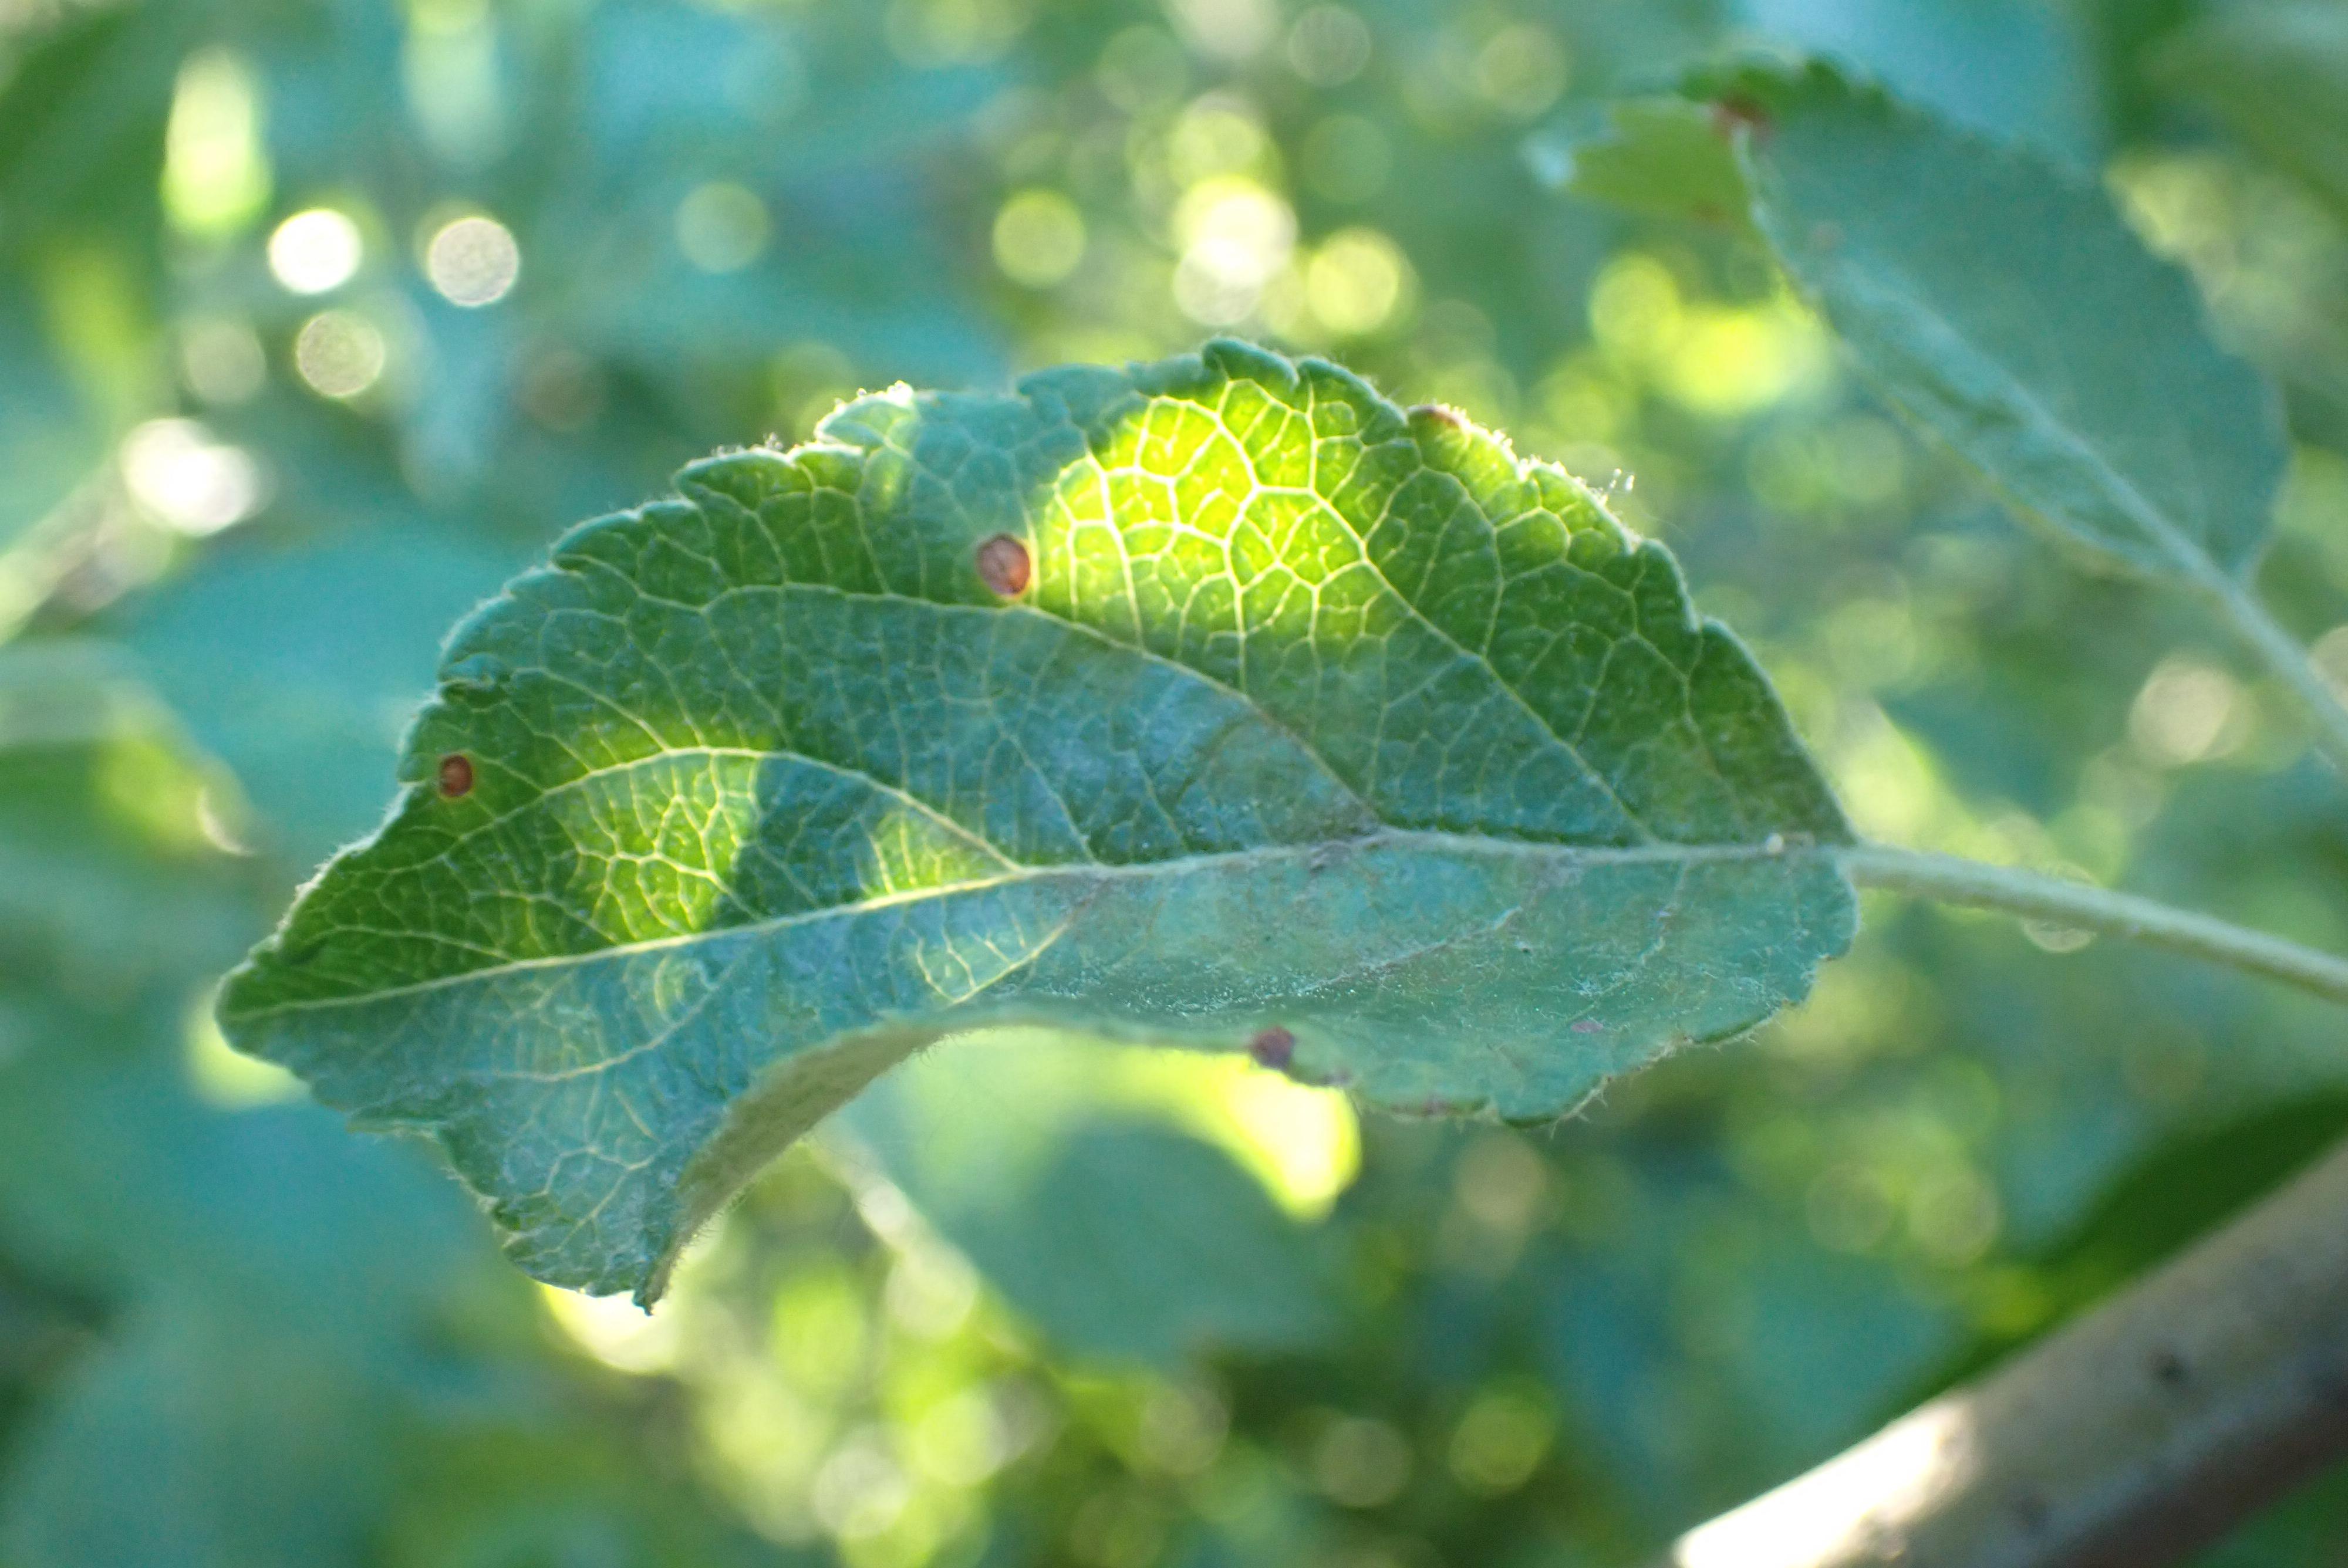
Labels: scab, frog_eye_leaf_spot